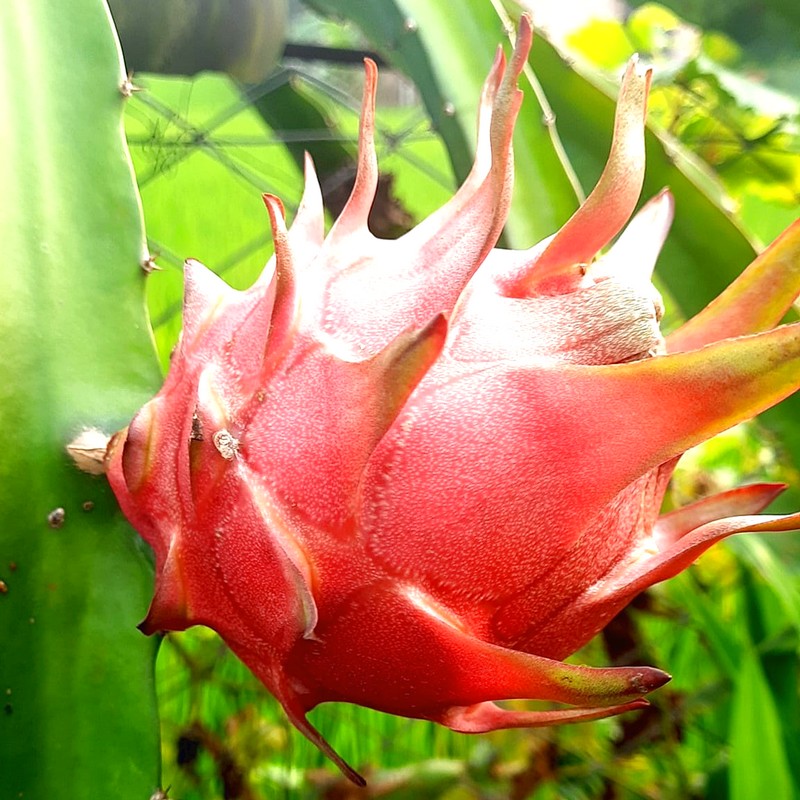
Label: Mature Dragon Fruit